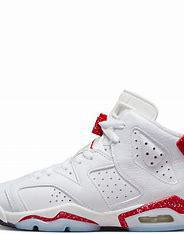
Brand: Jordan
Model: 6 Retro